German Gref

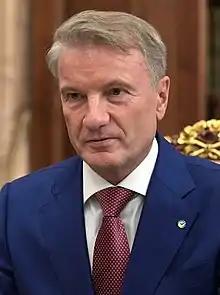
Gref in 2021

German Oskarovich Gref (born February 8, 1964) is a Russian politician and businessman. He was the Minister of Economics and Trade of Russia from May 2000 to September 2007. He has the federal state civilian service rank of 1st class Active State Councillor of the Russian Federation.